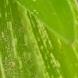
Crop: Maize
Condition: stripe-d